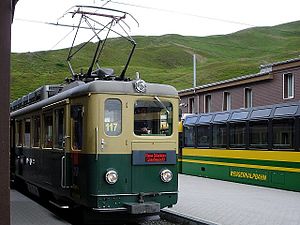
Kleine Scheidegg / Billedgalleri
Kleine Scheidegg ligger i den schweiziske kanton Bern. Kleine Scheidegg er navnet på det bjergpas, hvor banegården af samme navn ligger. I tilknytning til banegården er der opført yderligere et par bygninger, men nogen egentlig by er der ikke tale om.